Serbia–NATO relations

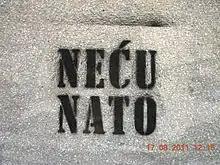
 anti-NATO signs, 2011

An opinion poll in 2007 showed that 28% of Serbian citizens supported NATO membership, with 58% supporting the Partnership for Peace. However, following NATO's open support to Kosovo's declaration of independence in 2008, support for NATO integration significantly dropped. The 2022 poll found that 82% of Serbians opposed joining NATO, while only 10% supported the idea.